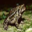
Label: frog